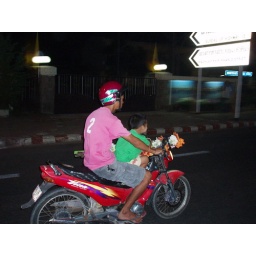
This was a daddy and son riding a motorcycle in Hua Hin (the beach we visited).